Kotoni Station (JR Hokkaido)

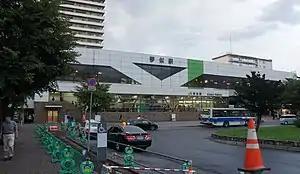
Station building, August 2018

is a railway station on the Hakodate Main Line in Nishi-ku, Sapporo, Hokkaido, Japan, operated by the Hokkaido Railway Company (JR Hokkaido). It is numbered S03.